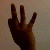
The image shows a hand gesture representing the number 9 in Indian Sign Language.